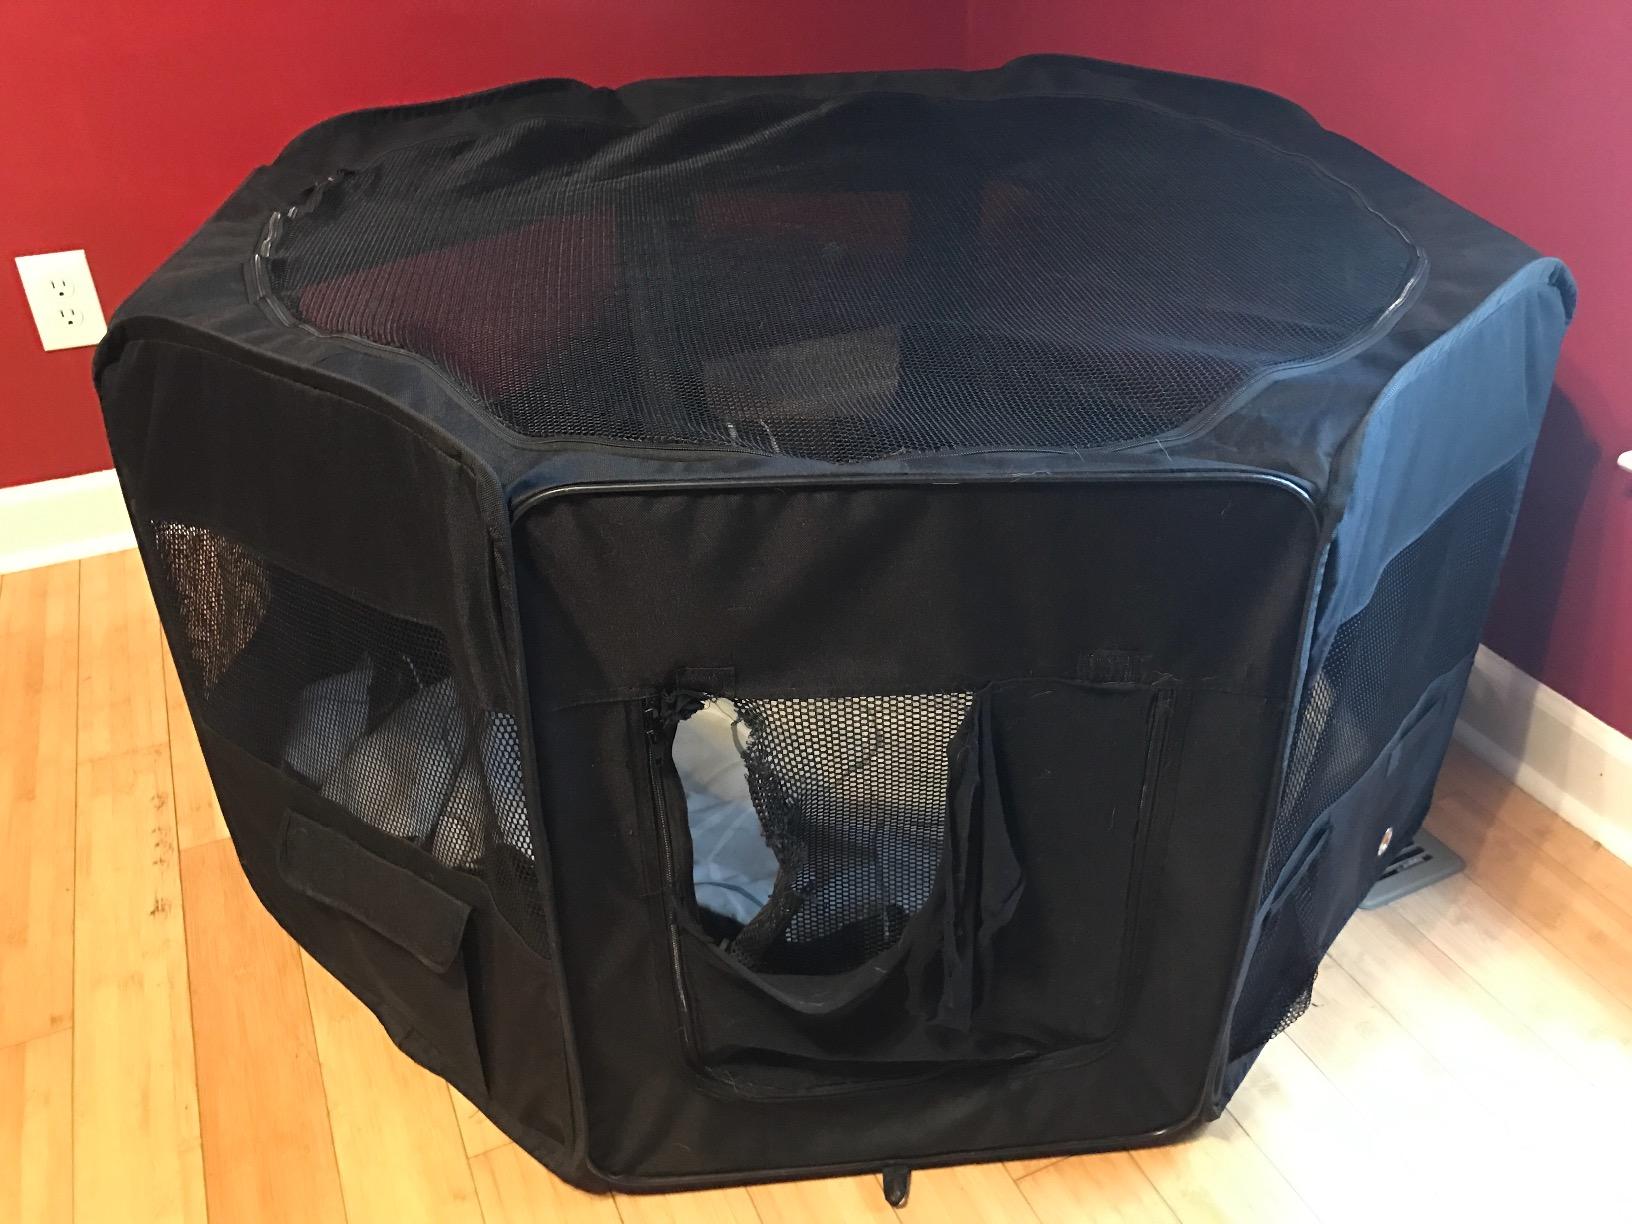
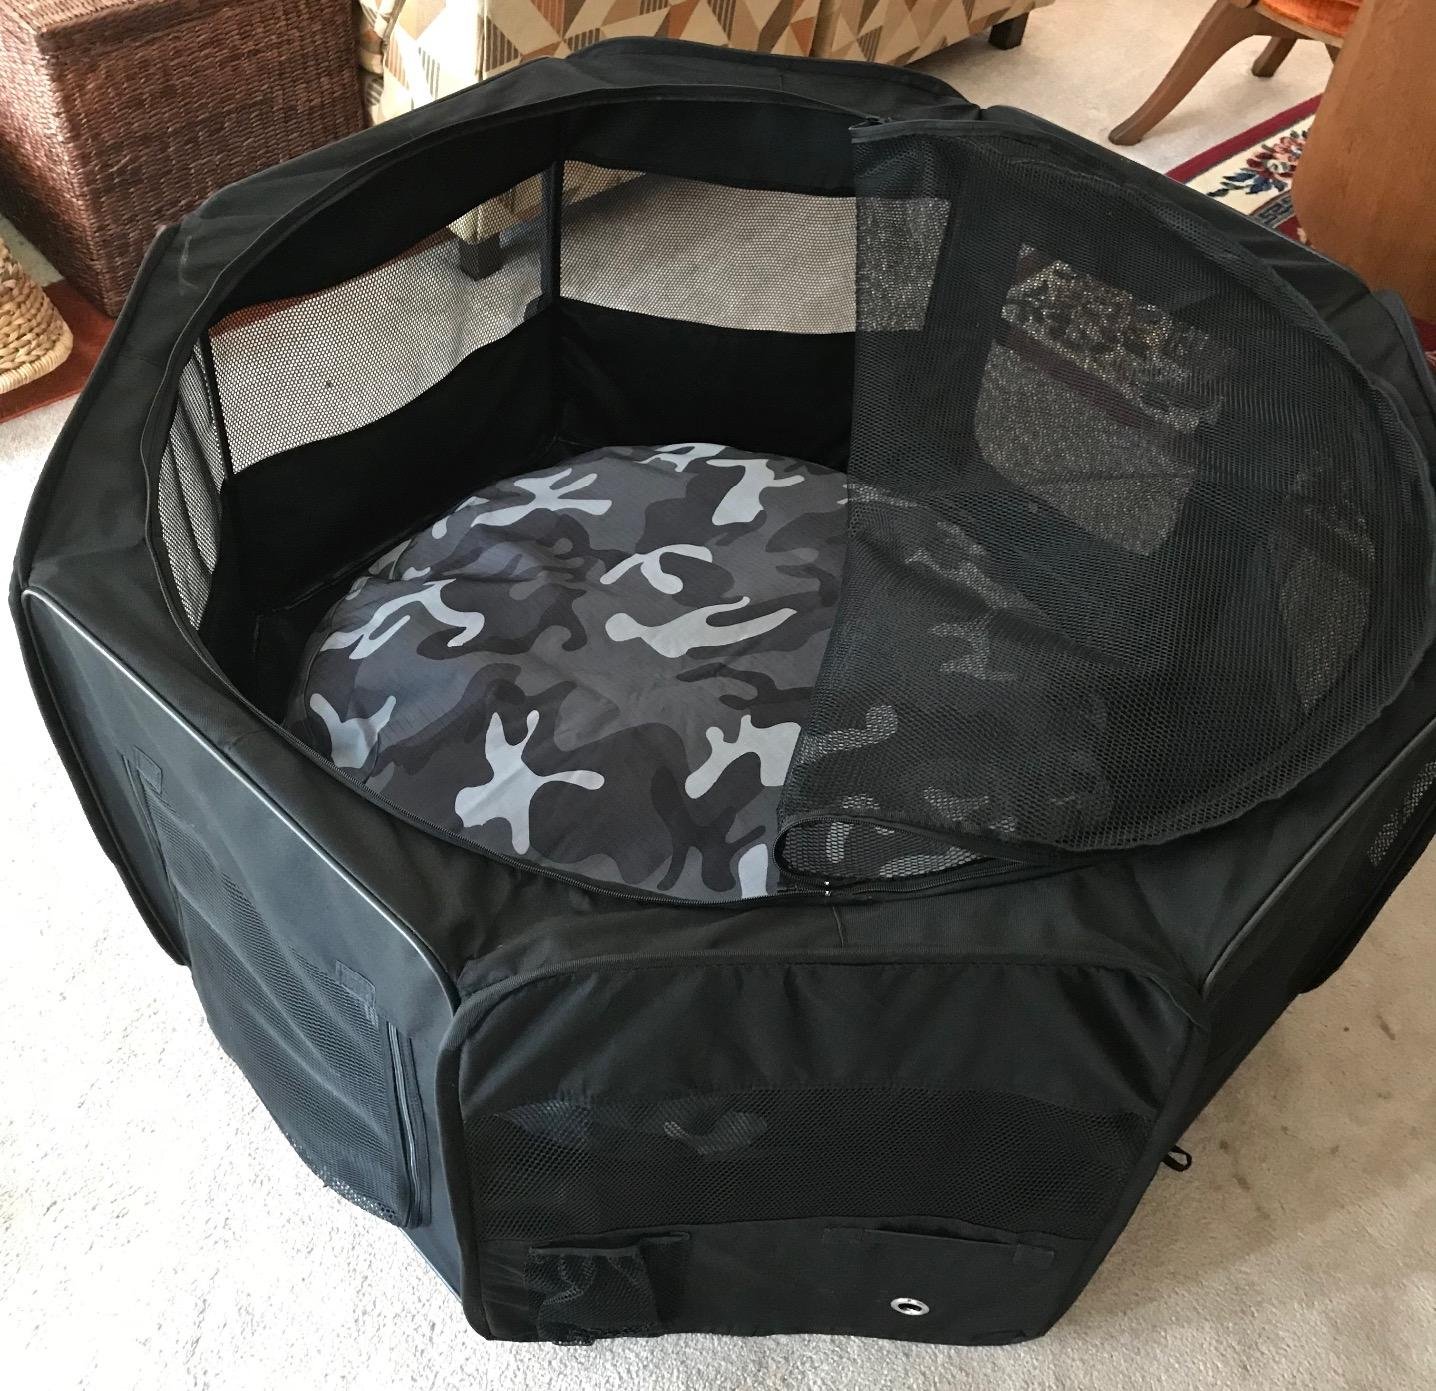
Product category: items_kennel
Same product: yes